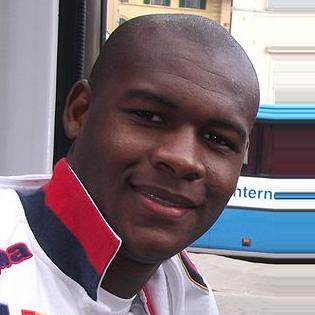
Age: 21